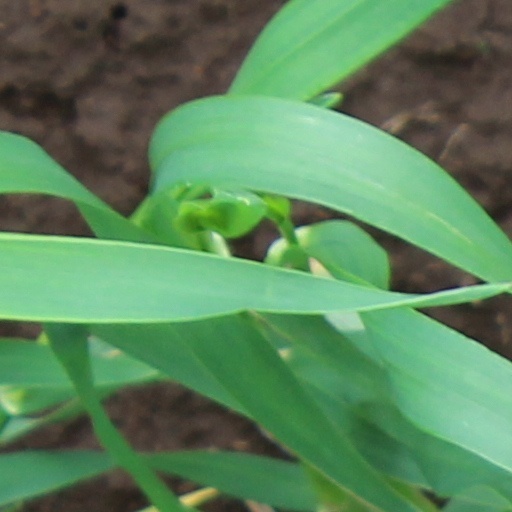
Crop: wheat